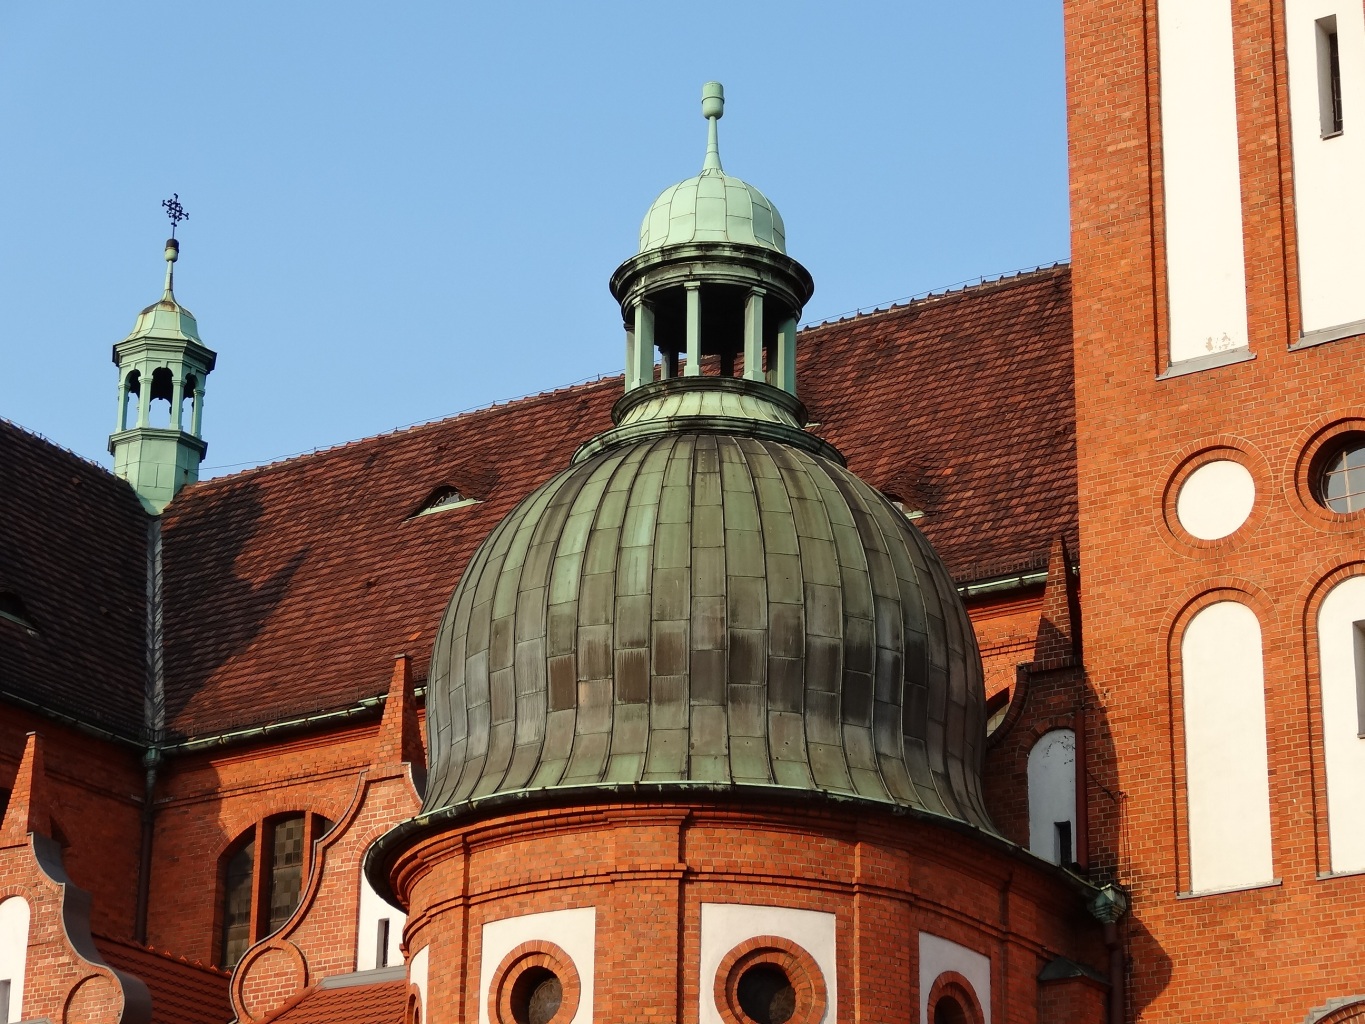
architecture, building, monument, tower, landmark, church, cathedral, place of worship, bell tower, religious, steeple, monastery, poland, mosque, synagogue, basilica, dome, bydgoszcz, byzantine architecture, holy trinity church